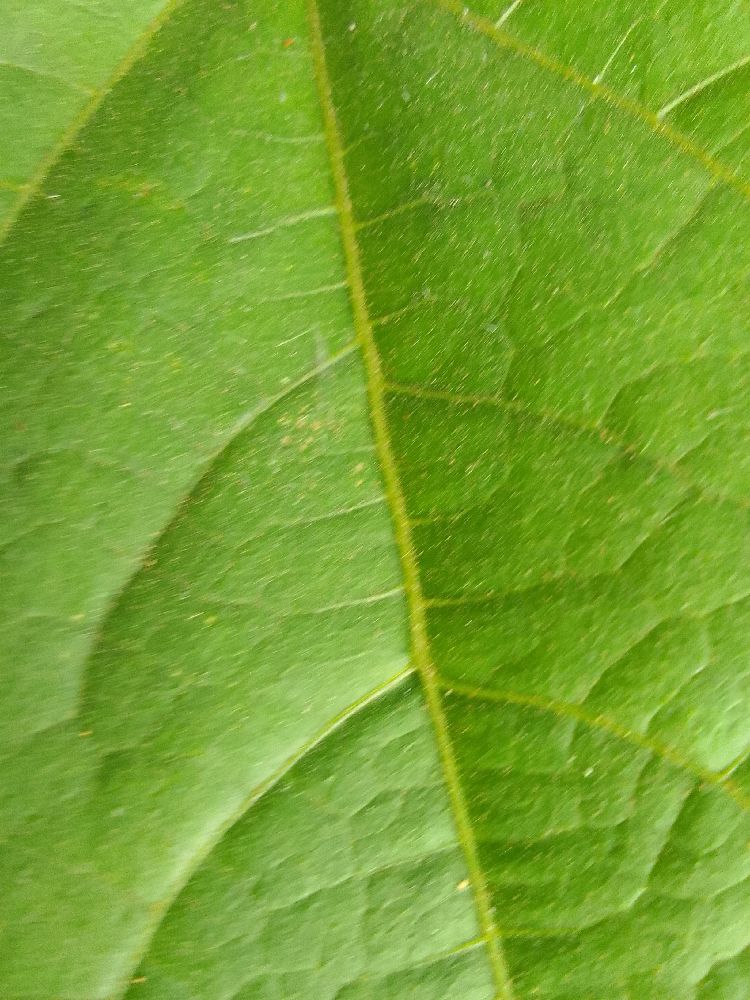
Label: healthy